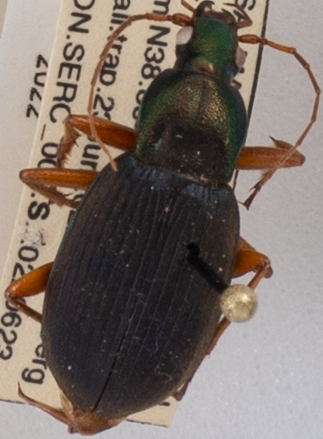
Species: Chlaenius aestivus
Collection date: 2022-06-23
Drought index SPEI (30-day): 0.156
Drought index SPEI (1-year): -0.32
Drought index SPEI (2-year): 1.642